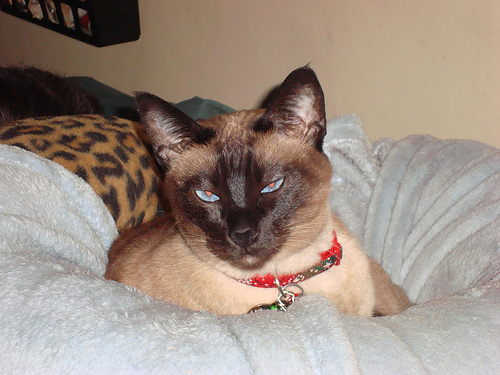
Animal: cat
Breed: siamese